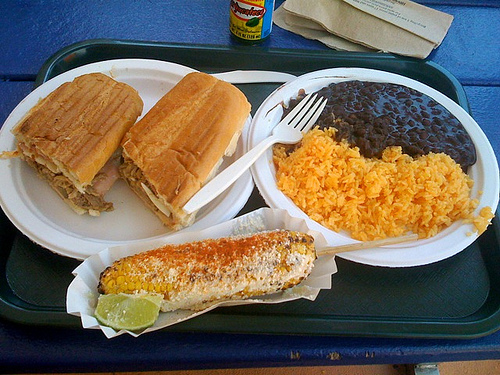
user: Given an image and a question. Answer the question in a short answer. Question: What fruit is shown? Short Answer:
assistant: lime